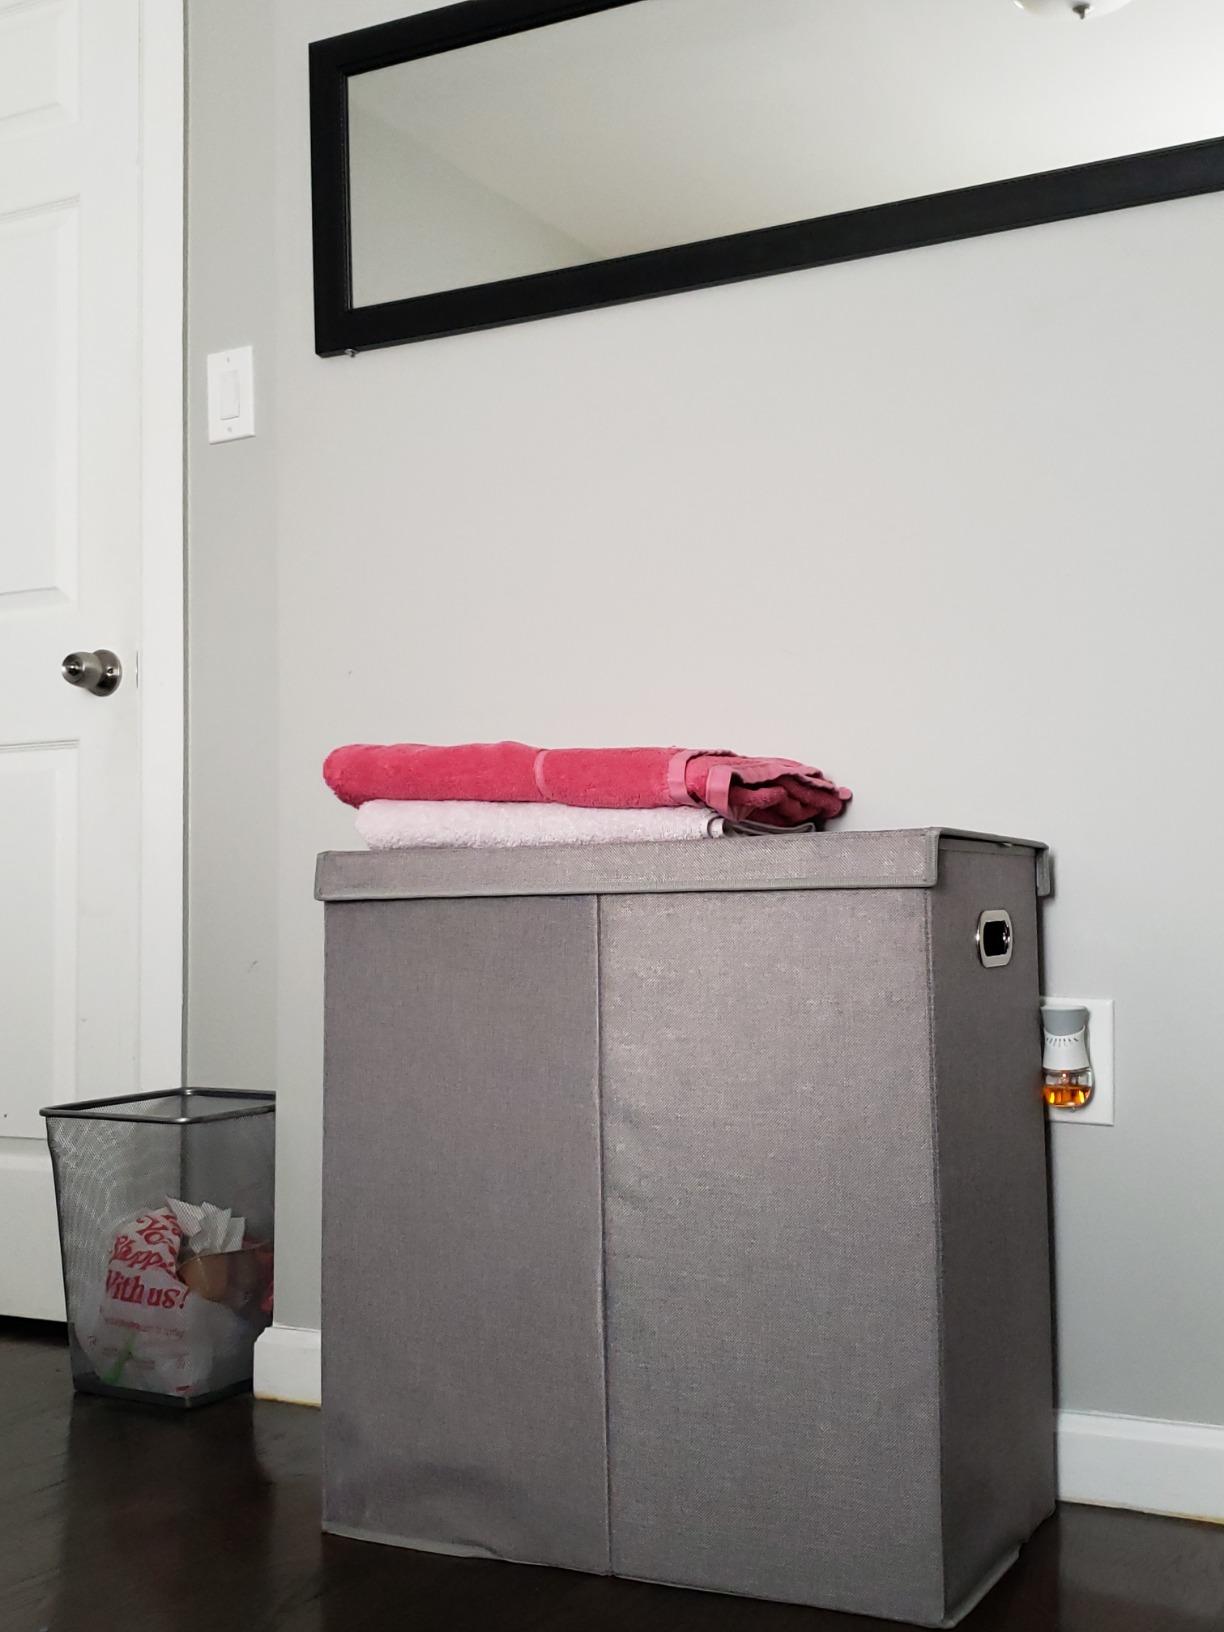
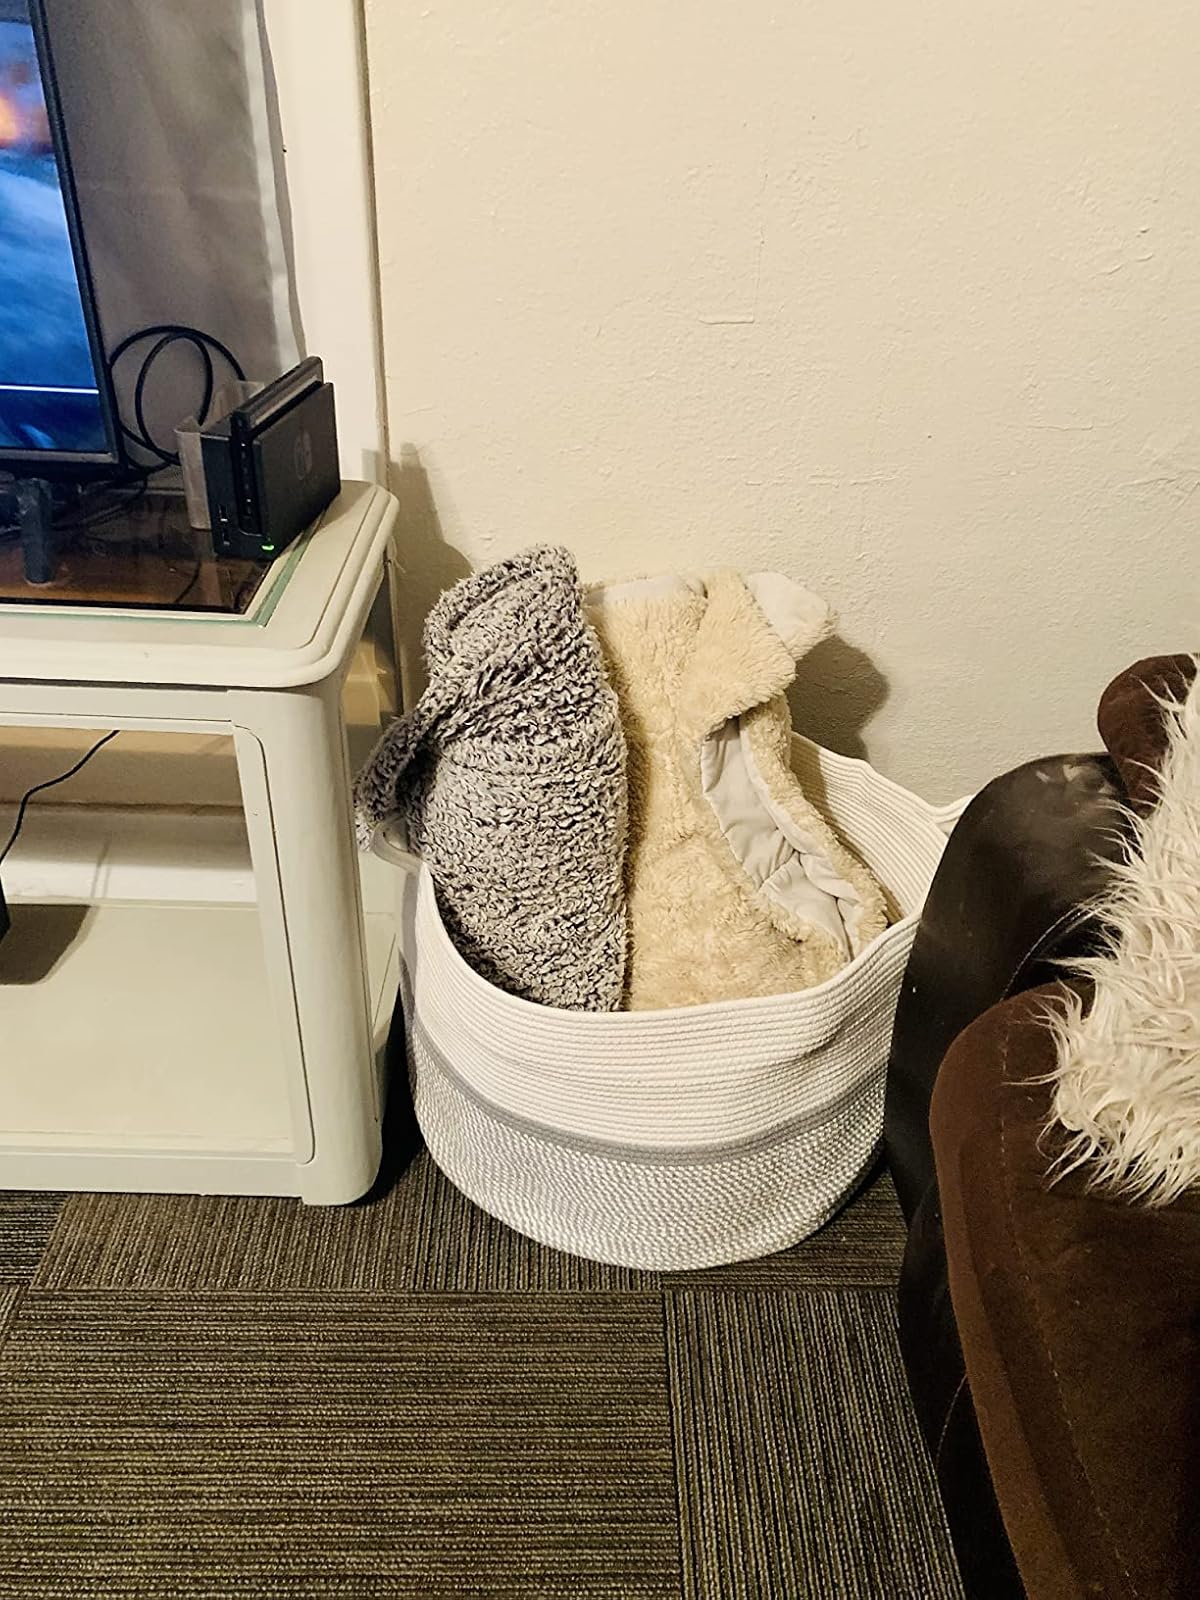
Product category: items_hamper
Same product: no